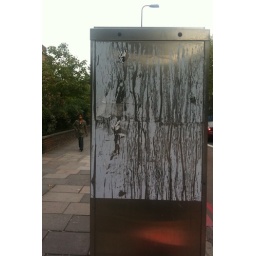
A vanished poster on the side of a telephone box near Kennington underground station.